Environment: real
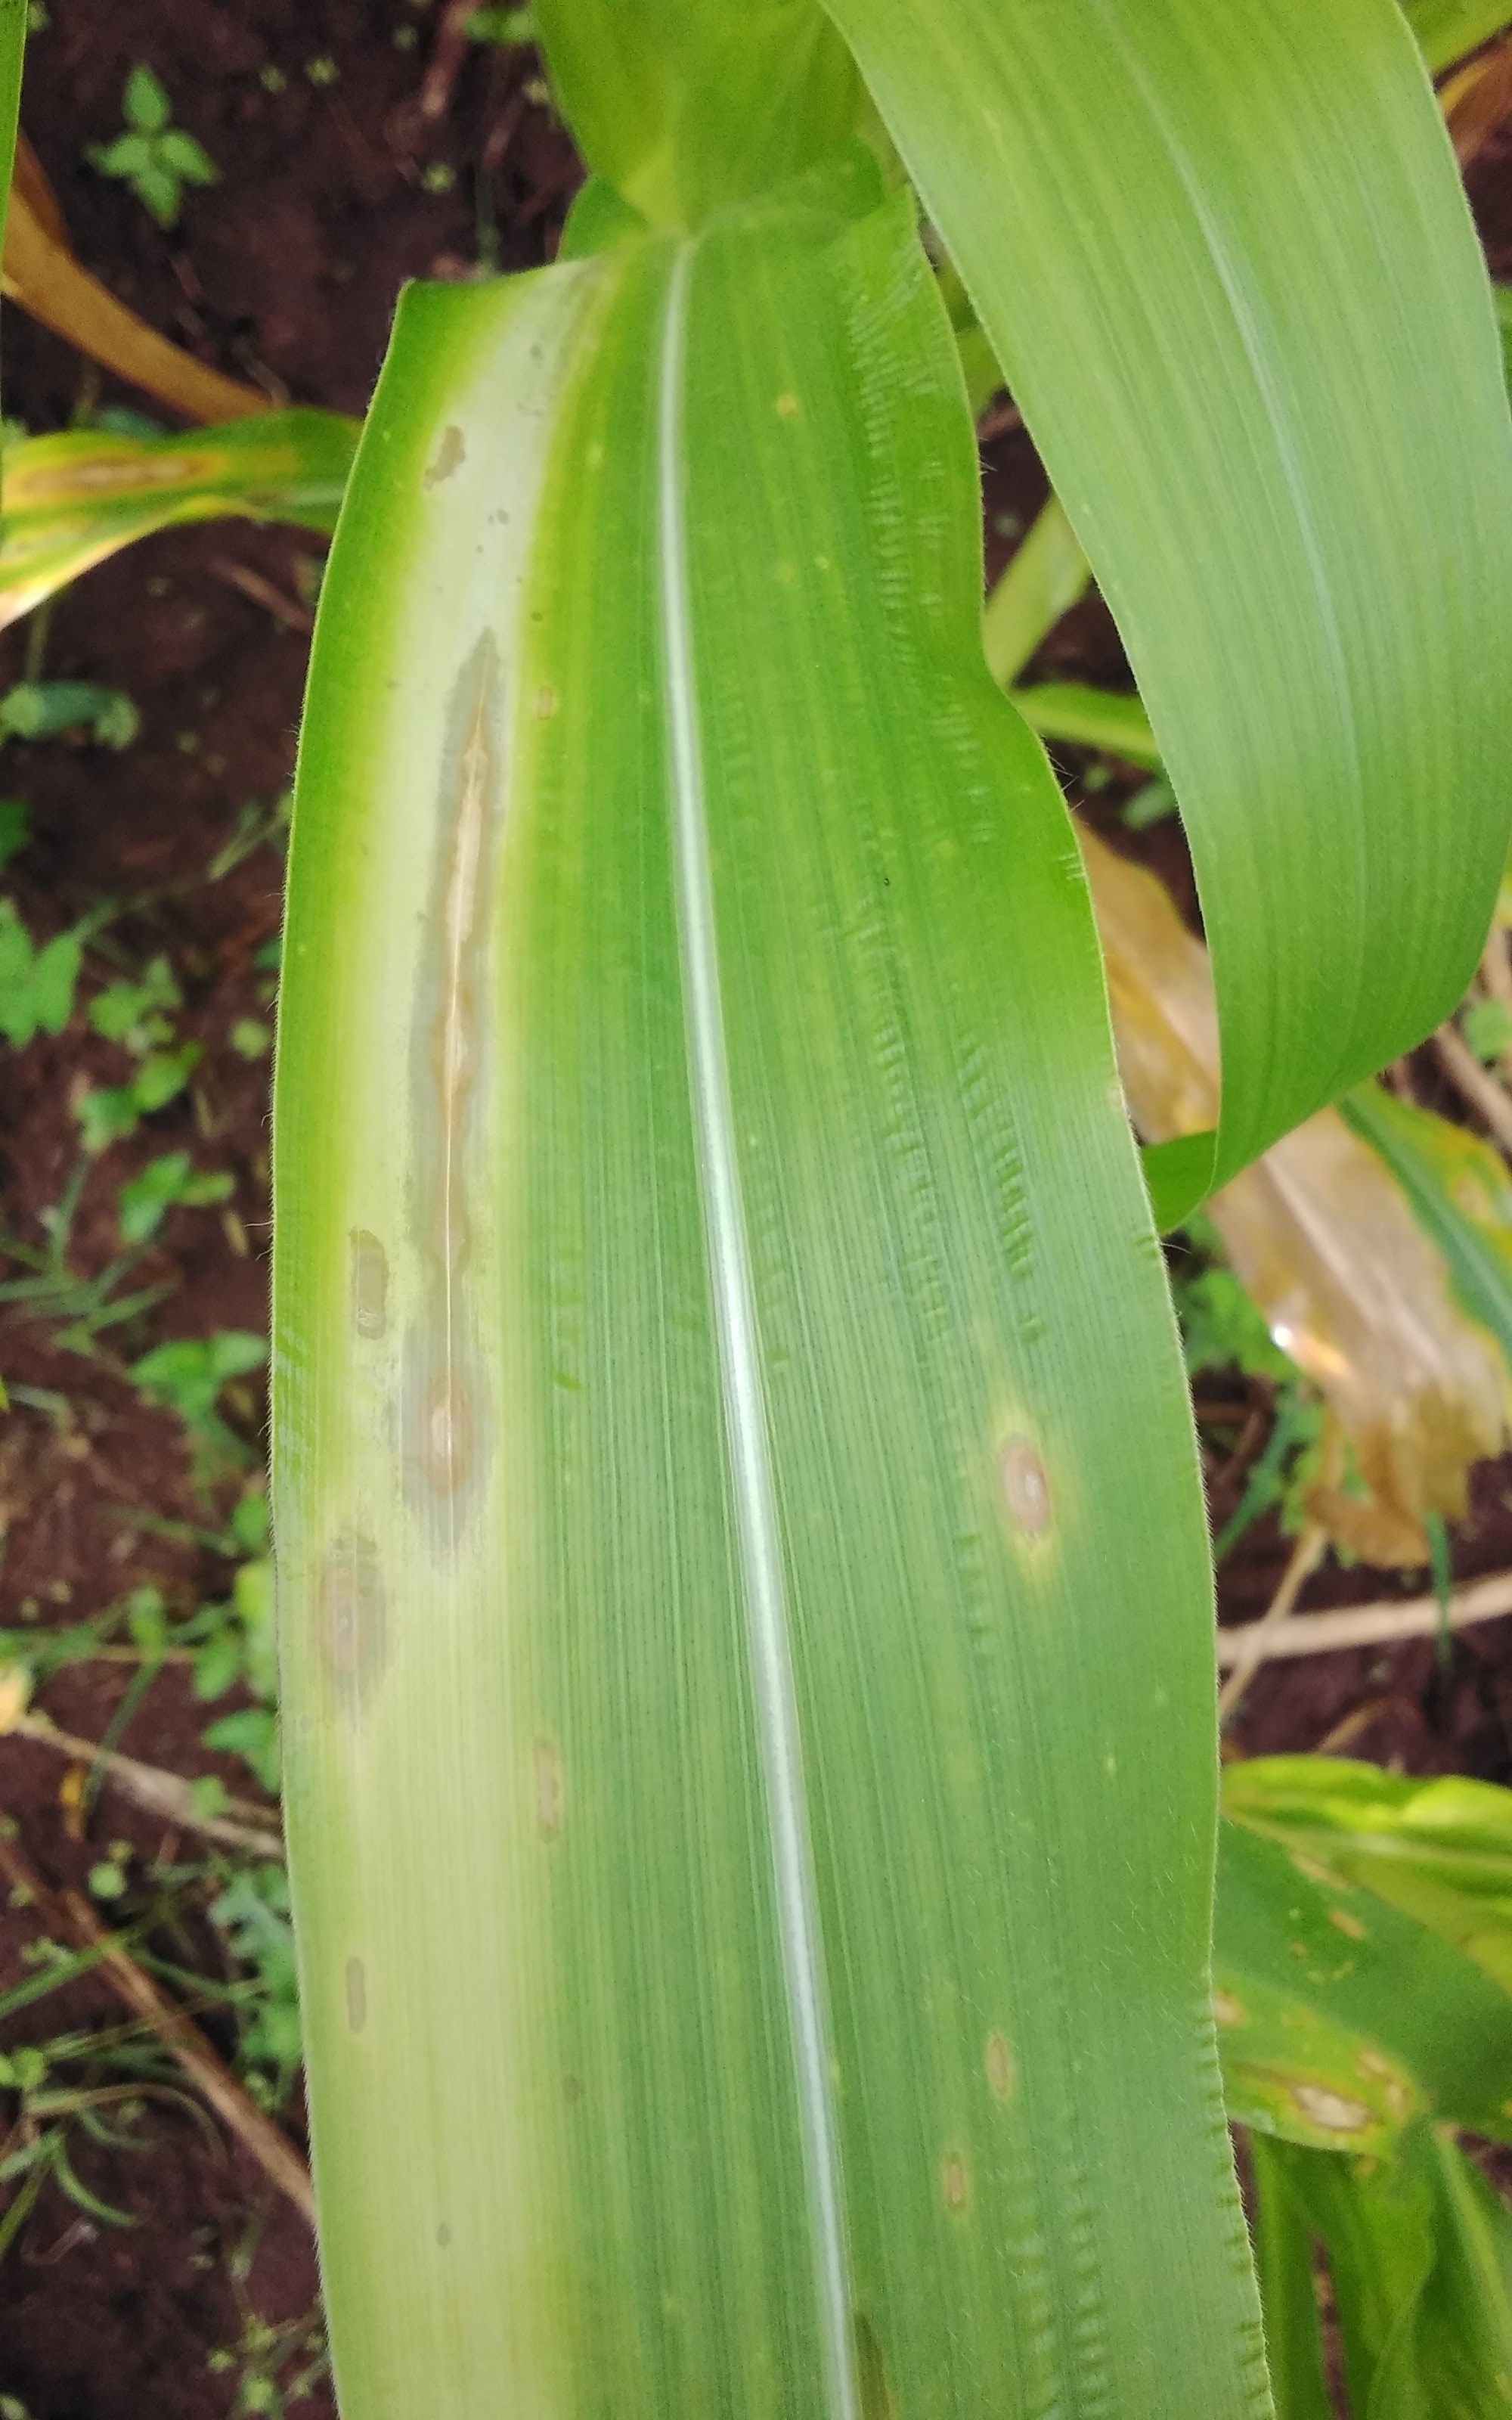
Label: northern_corn_leaf_blight